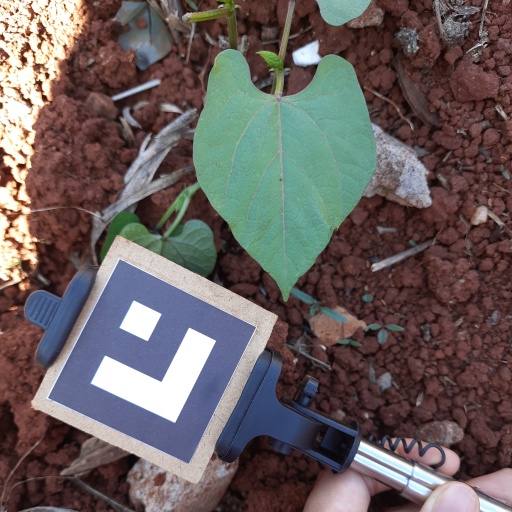
Observations: flat surface, no eating holes, under shade